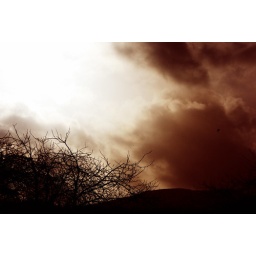
This was taken at the front door of my house in Linlithgow (Scotland) using a Samsung GX-10 camera.